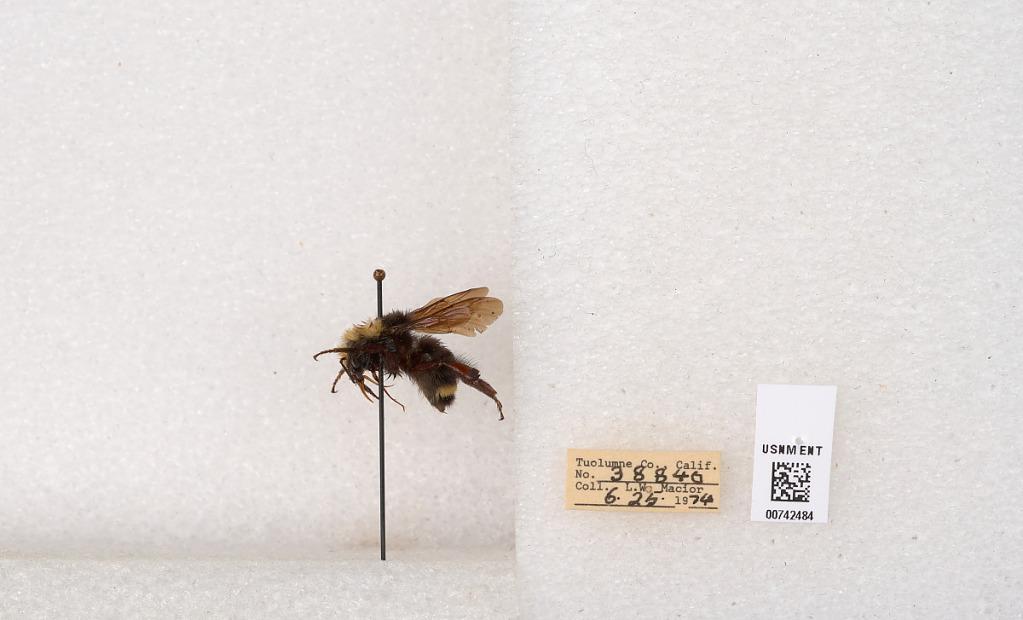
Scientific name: Bombus (Pyrobombus) vosnesenskii Radoszkowski
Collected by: L. Macior
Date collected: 1974-6-25
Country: United States
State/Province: California
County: Tuolumne
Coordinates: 38.0276, -119.955